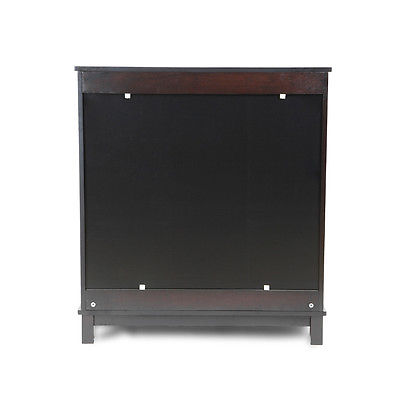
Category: cabinet